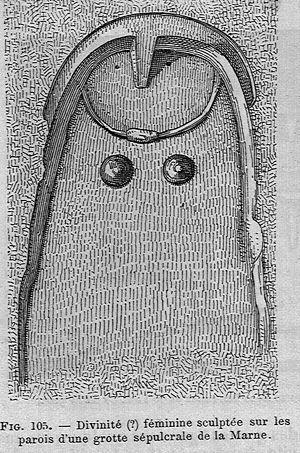
Divinité (?) féminine sculptée sur les parois d'une grotte sépulcrale de la Marne. [Grotte du groupe de Razet à Coizard.] "" La France préhistorique, d'après les sépultures et les monuments "" / Emile Cartailhac. - Paris
La nécropole de Coizard-Joches, ou du Razet, est un ensemble d'hypogées datant de la fin du Néolithique, situées à Coizard-Joches, dans la Marne, en France.
Cet article recense les monuments historiques de la Marne, en France.